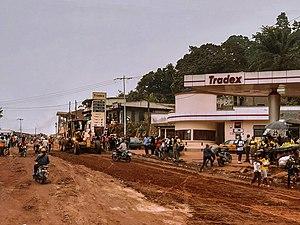
La circulation en ville est incessante et il n'est pas possible de fermer un tronçon pour réaliser un chantier. D'ailleurs, la signalisation et les zones de chantier ne sont pas respectées. Cela conduit les engins à évoluer au milieu de la circulation pour effectuer tant bien que mal leur travail, ce qui n'est pas sans effet sur le manque de durabilité de ces infrastructures. This is an image with the theme ""Africa on the Move or Transport"" from: Cameroon"
Yaoundé, la « ville aux sept collines », est la capitale politique du Cameroun. Peuplée de 4 100 000 habitants d'habitants en 2019, elle est, avec Douala, la ville la plus peuplée de cet État de l'Afrique centrale.